Johann Gregor Memhardt

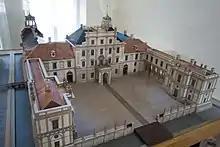
Model of Oranienburg Palace

Memhardt emigrated from Linz to the Netherlands in 1622, where he probably learned the art of fortification. He served as a military engineer with George William, Elector of Brandenburg from 1638 onwards and in 1641 was appointed court engineer. Under his supervision the Berlin Palace was renovated and a chapel built for the Electress Louise Henriette. In the Lustgarten he built a 'Lusthaus', known from the plan of Berlin published in 1652. From 1651 Oranienburg Palace and its gardens north of Berlin were built to Memhardt's designs.